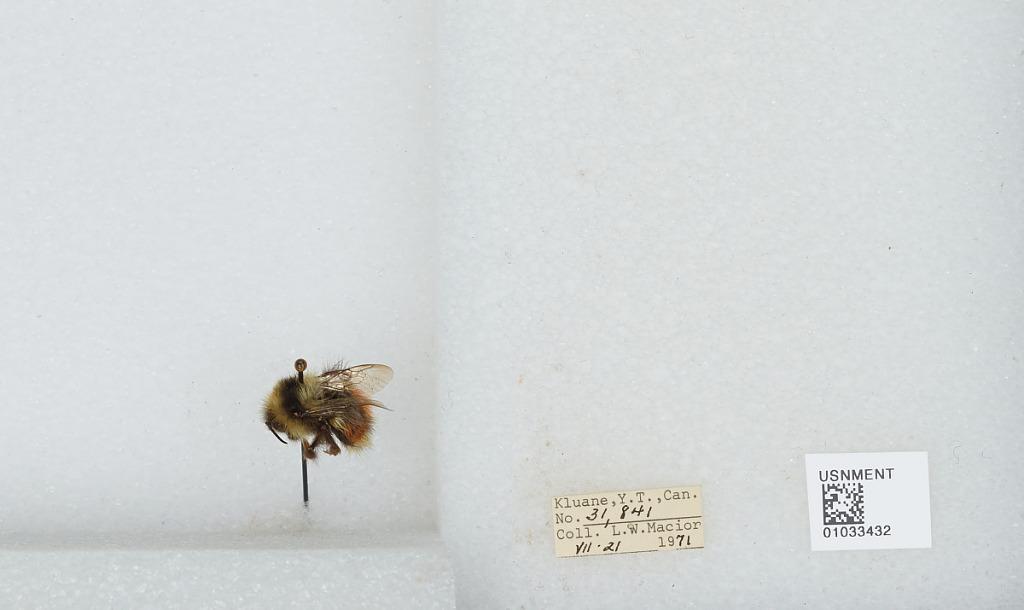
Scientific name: Bombus (Pyrobombus) sylvicola Kirby
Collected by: L. Macior
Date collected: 1971-7-21
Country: Canada
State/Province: Yukon Territory
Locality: Kluane
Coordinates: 60.75, -139.5